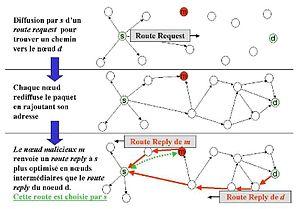
Description d'une attaque de type BlackHole
AODV est un protocole de routage destiné aux réseaux mobiles. Il est à la fois capable de routage unicast et multicast. Il est libre de boucle, auto-démarrant et s'accommode d'un grand nombre de nœuds mobiles.